Stella (software)

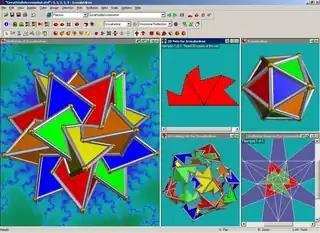
Screenshot from Great Stella software, showing the stellation diagram and net for the compound of five tetrahedra

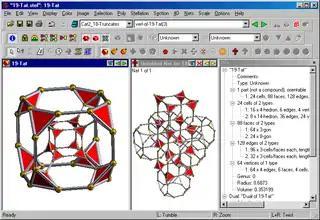
Screenshot from Stella4D, looking at the truncated tesseract in perspective and its net, truncated cube cells hidden.

Stella is a computer program available in three versions (Great Stella, Small Stella and Stella4D). It was created by Robert Webb of Australia. The programs contain a large library of polyhedra which can be manipulated and altered in various ways.